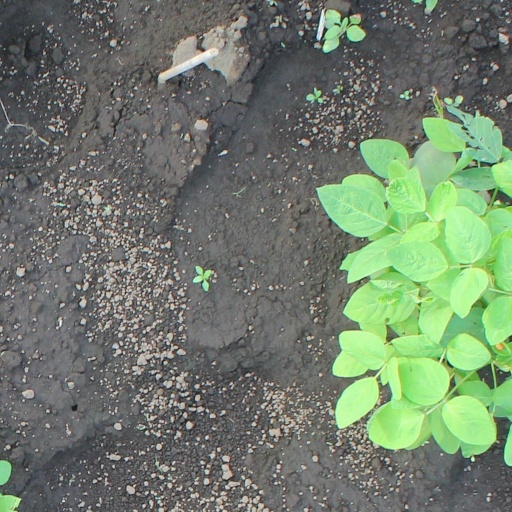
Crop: soybean